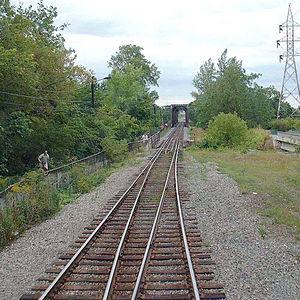
Les voies en opposition sur le pont de l’île Perry traversant la rivière Des Prairies entre l’île de Montréal et l’île Jésus sur la subdivision de Lachute du CP à Bordeaux (PM 9.9).